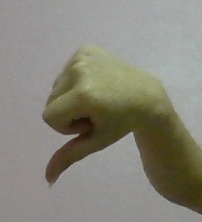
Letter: waw